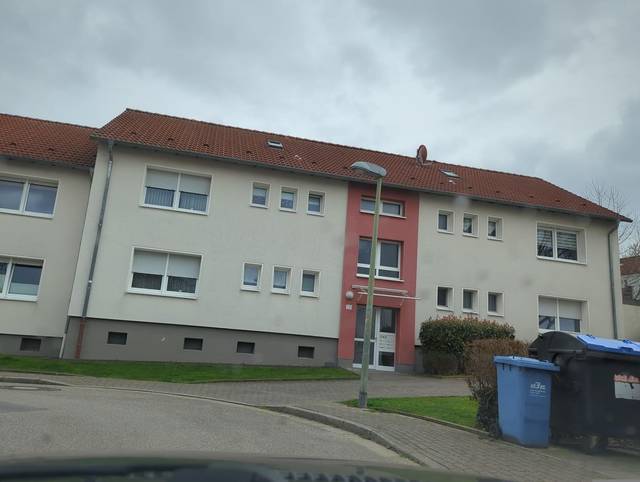
Region: Germany
Coordinates: 51.477, 7.034